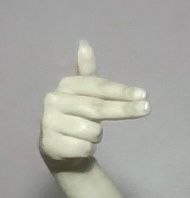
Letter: ghain